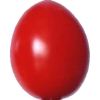
Label: tomato_cherry_red